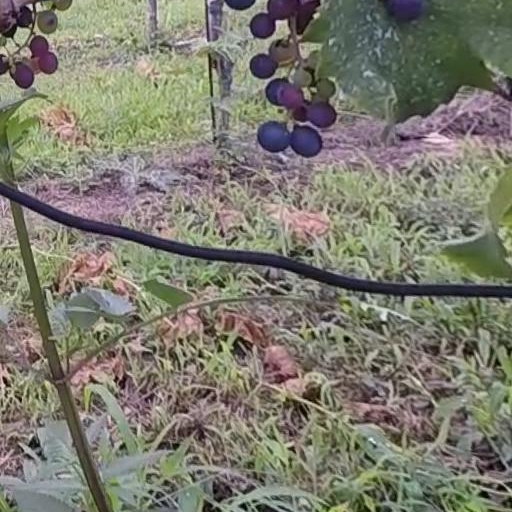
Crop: grape